Christiane Demontès

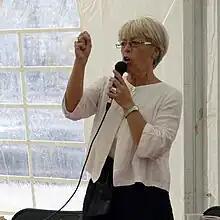
Christiane Demontès

Christiane Demontès (born 14 May 1954) is a former member of the Senate of France. She represented the Rhône department and is a member of the Socialist Party.